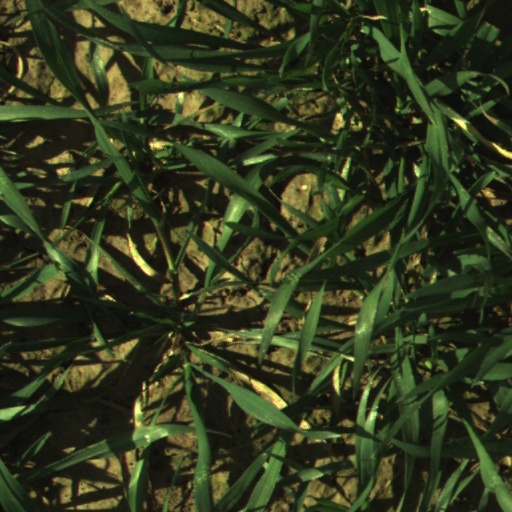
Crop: wheat